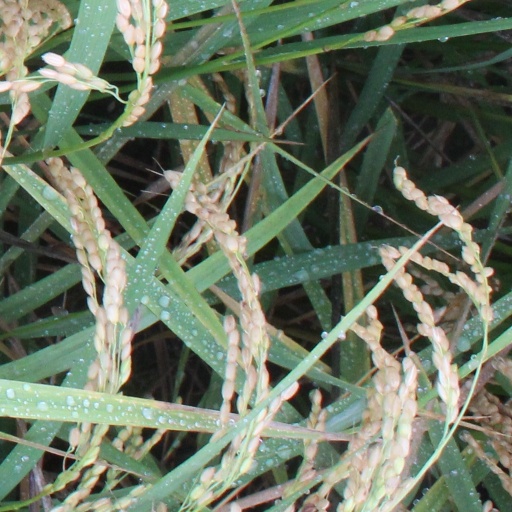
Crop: rice